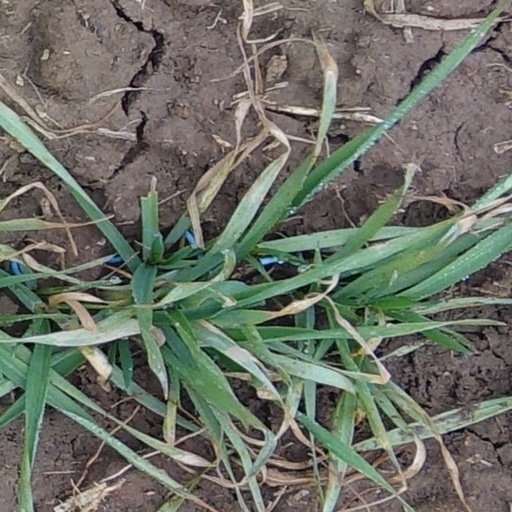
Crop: wheat